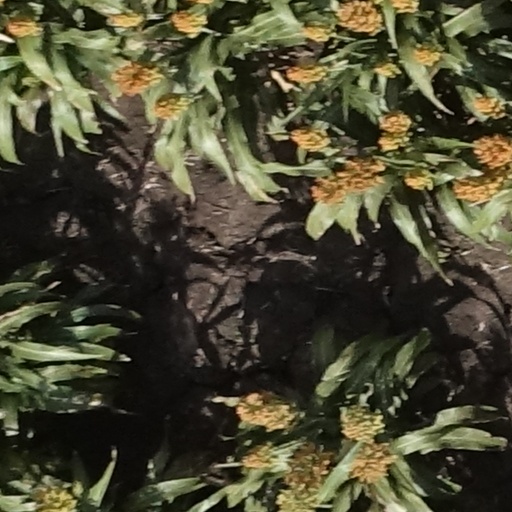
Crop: sorghum